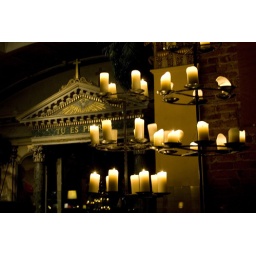
300 candles deck the old church that hosts alma de cuba, an amazing restaurant and bar in liverpool